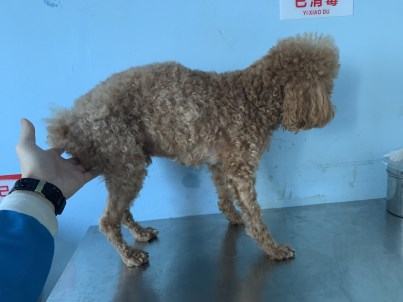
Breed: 7449-n000128-teddy